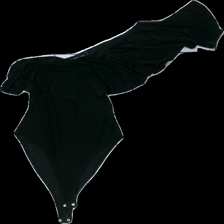
View: front
Type: Top
Category: Ladies
Brand: New Look
Colors: Black
Material: 100% Polyester
Cut: Tight
Size: 36
Price range: 50-100
Recommended usage: Reuse
Description: tight body